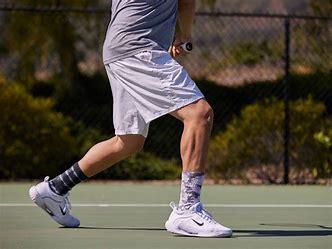
Brand: Nike
Model: Court Zoom NXT